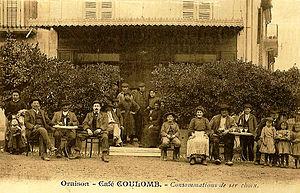
Buveurs d'absinthe d'Oraison
L'absinthe est un ensemble de spiritueux à base de plantes d'absinthe, également appelé « fée verte » ou encore « bleue ». La fabrication, la vente et la consommation de l'absinthe étaient interdites en Suisse de 1910 à 2005 et en France de 1915 à 2011.